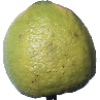
Label: Limes 1